The Station nightclub fire

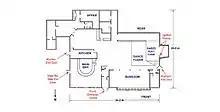
Floor plan of Station nightclub, showing available exits

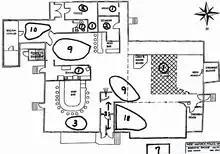
Number of victims found by location (main exit at bottom-center)

Of the 462 people in the building for the concert, 100 were killed, 230 were injured, and 132 escaped uninjured. Ninety-six individuals died at the scene, and four more died in the hospital in the following weeks. Among those who died in the fire were Great White guitarist Ty Longley and the show's master of ceremonies WHJY DJ Mike "Dr Metal" Gonsalves.